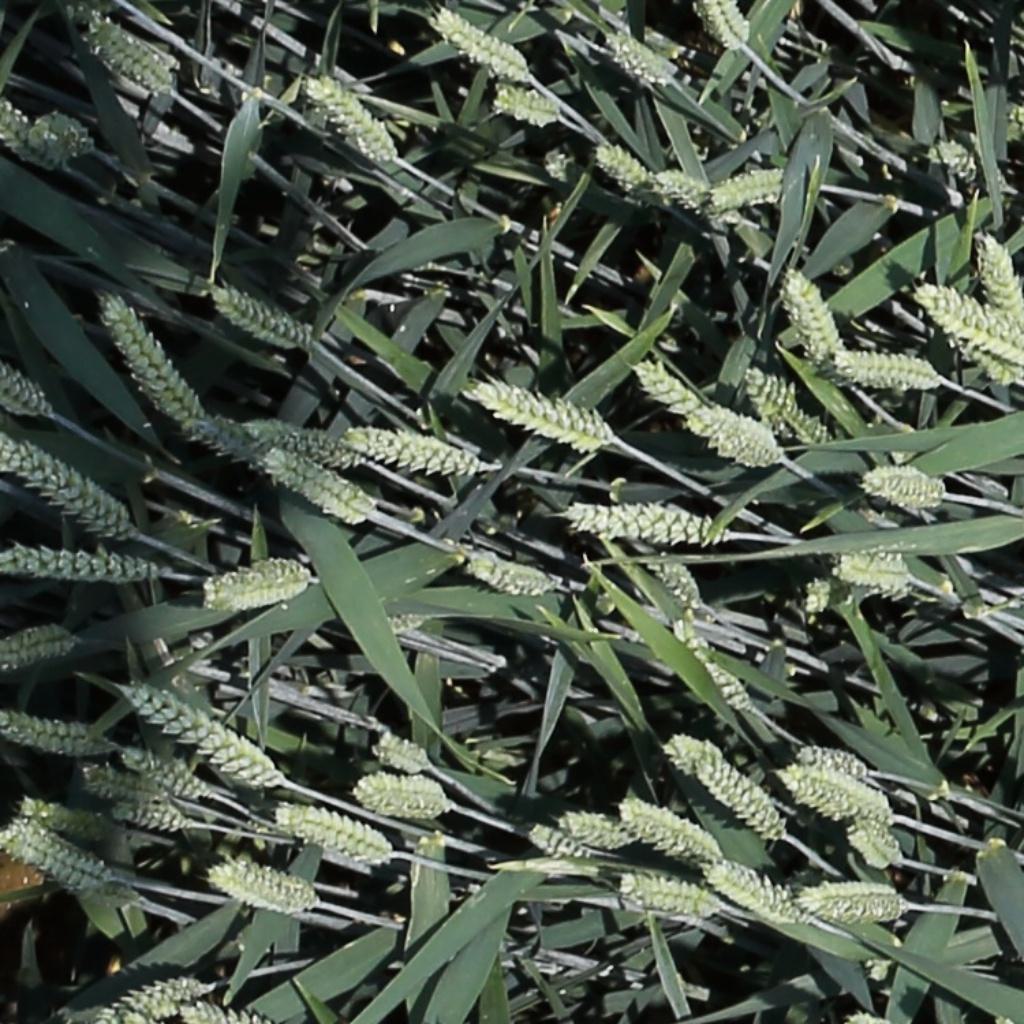
Country: Switzerland
Location: Usask
Wheat development stage: Filling